2015 Cricket World Cup final

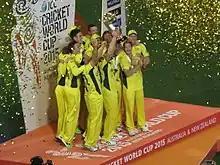
Australian players celebrating after receiving the trophy

New Zealand won the toss and elected to bat. Brendon McCullum was bowled in the fifth ball of the first over by Mitchell Starc. By the time the second wicket had fallen, that of Martin Guptill, New Zealand were making slow progress and were 38 for 2 from 12 overs. Kane Williamson was caught and bowled the following over by Mitchell Johnson for 12 runs, followed by a maiden from Josh Hazlewood. By the halfway mark, New Zealand were 93 for 3 with Grant Elliott on 39 and Ross Taylor on 20. Taylor lasted until the 36th over when he was caught behind off the bowling of James Faulkner for 40. Faulkner enhanced his wicket maiden by bowling Corey Anderson for a duck, with New Zealand on 150 for 5 after 36 overs. Clarke caught Luke Ronchi from Starc's bowling for a duck and Daniel Vettori was dismissed three overs later for eight, leaving New Zealand on 167 for 7 from 41 overs. Elliot fell to Faulkner the following over, caught by Brad Haddin for 83, leaving both Matt Henry and Tim Southee at the crease on zero. Both were dismissed in the 45th over, Henry caught by Starc off Johnson and Southee run out. New Zealand's innings closed with them 183 all out.